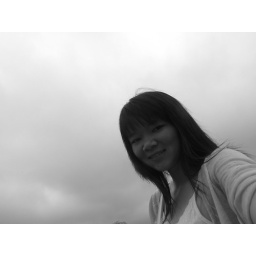
flying in the sky